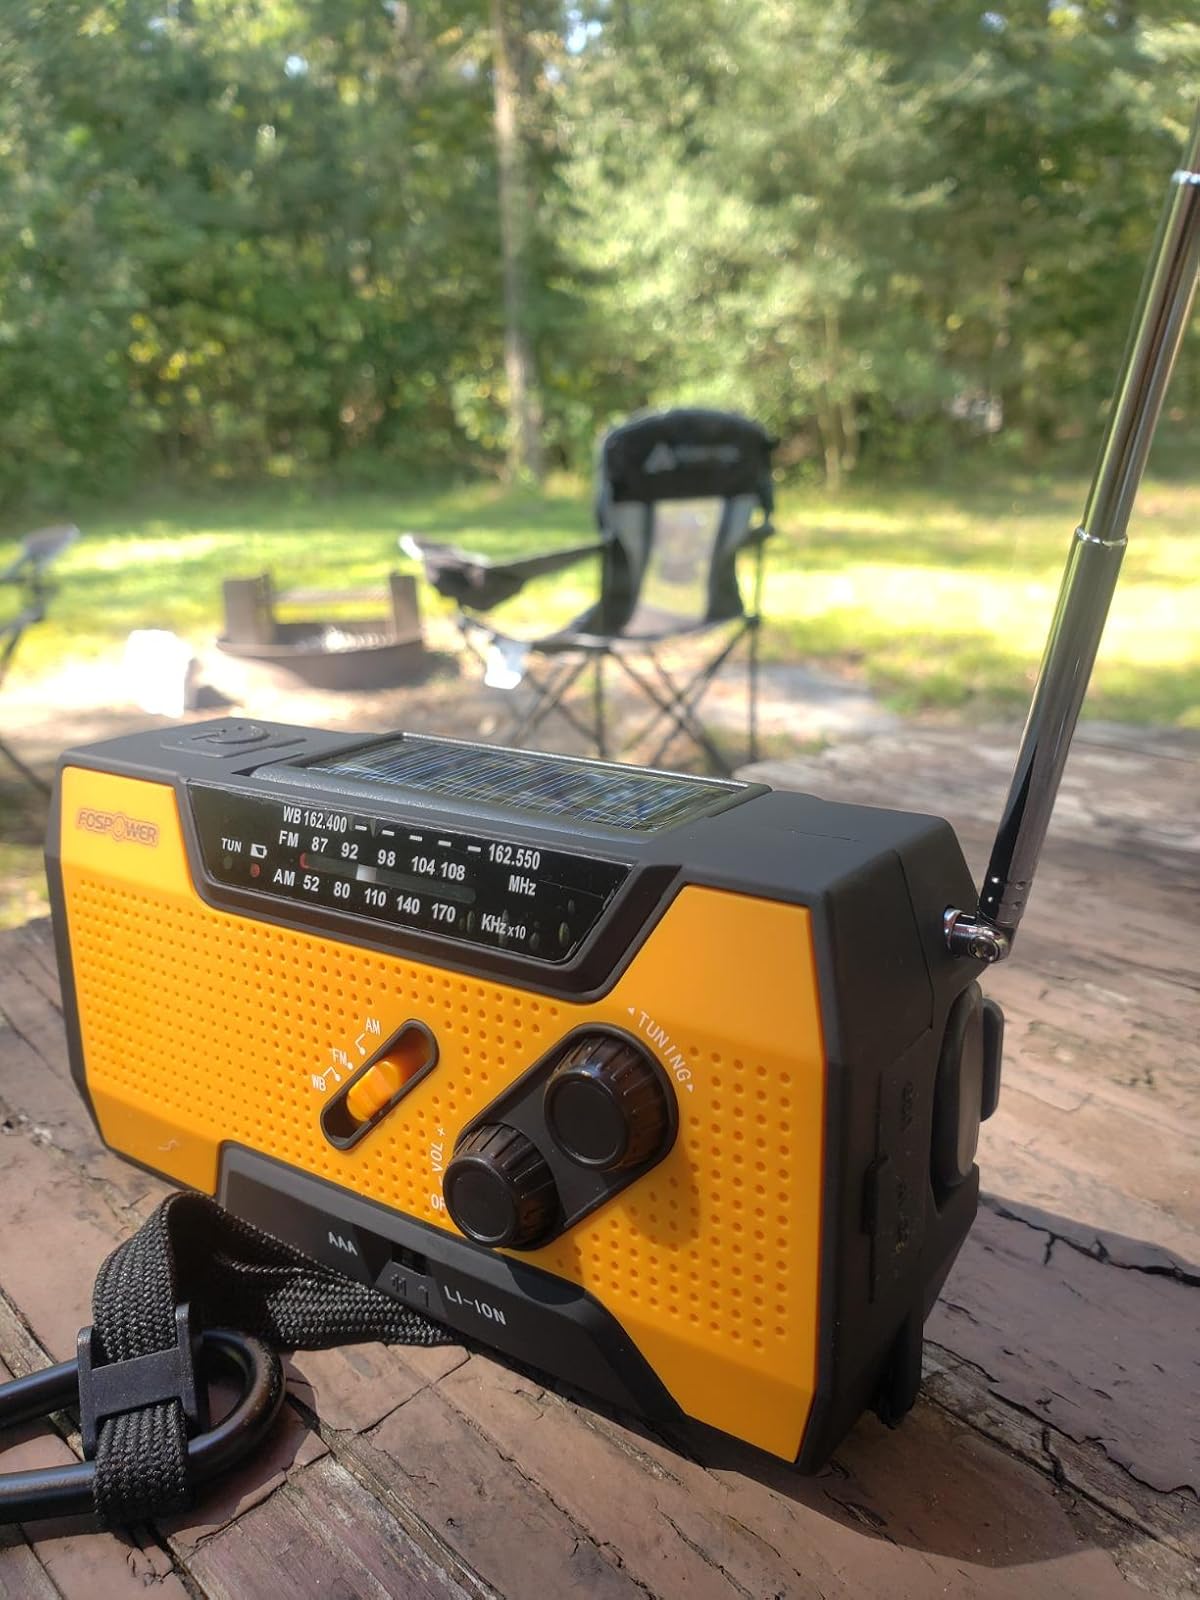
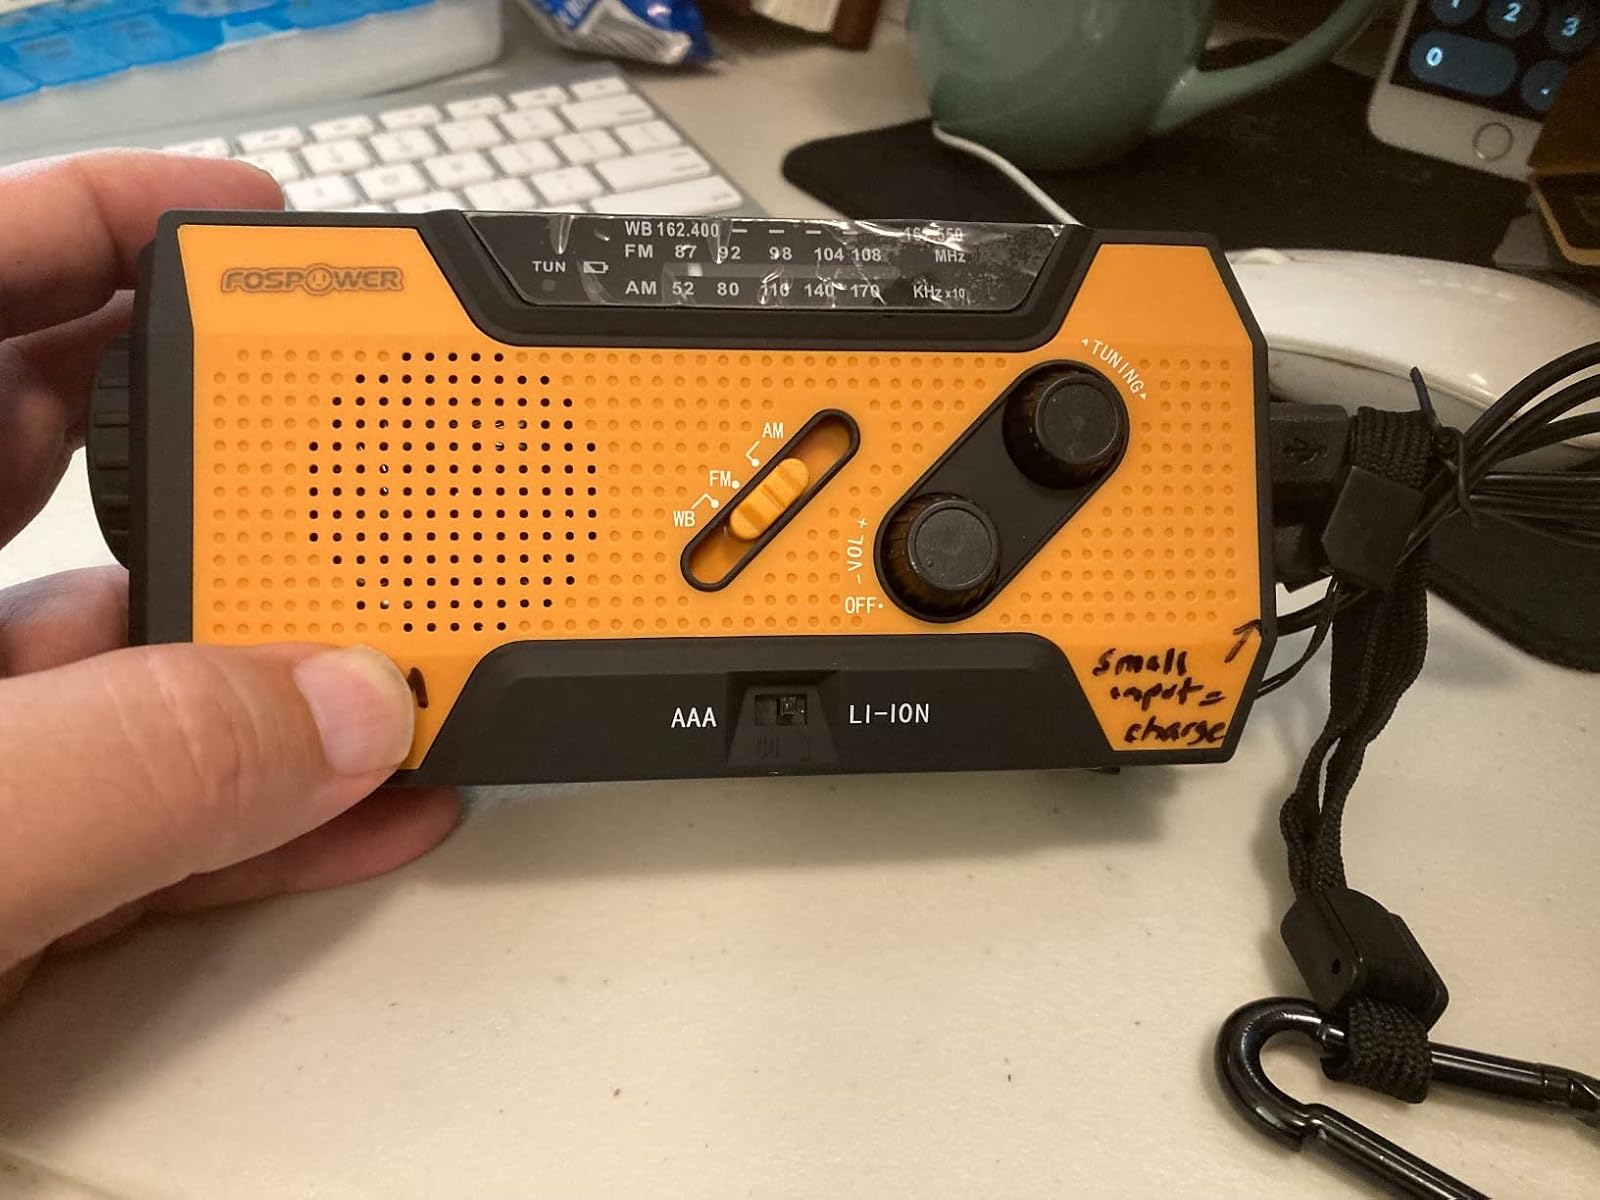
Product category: radio
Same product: yes